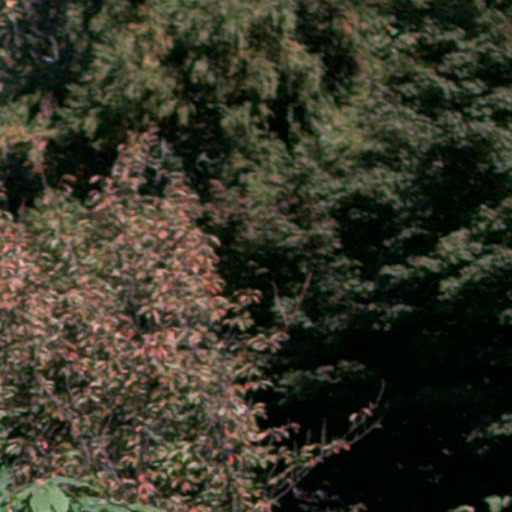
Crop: cassava